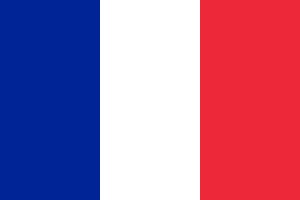
Trikolore
Trikoloren, det første trikolore-flag
En trikolore er et flag med tre farver placeret i vandrette eller lodrette striber. I enkelte lande er det normalt at referere til flaget som trikoloren. Det er i en del tilfælde placeret et emblem på flaget. I disse tilfælde er der midt i flagdugen eller i øverste hjørne ved stangen den foretrukne placering for emblemet.